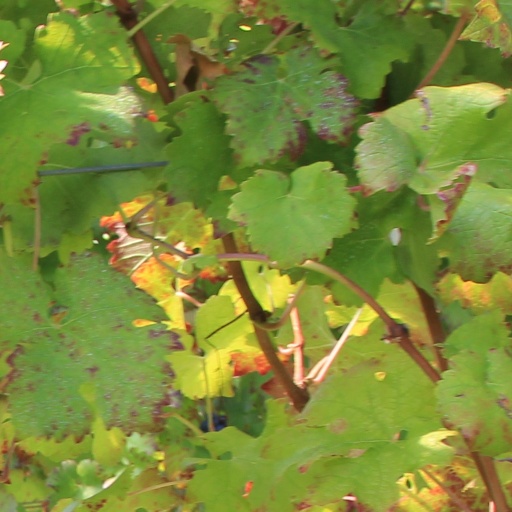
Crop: grape